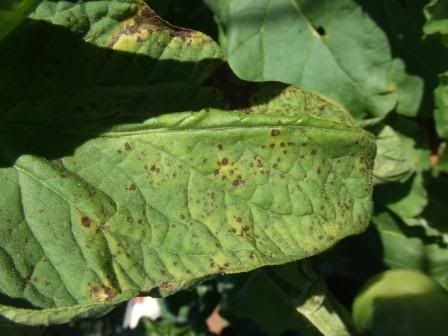
Labels: Tomato Early blight leaf